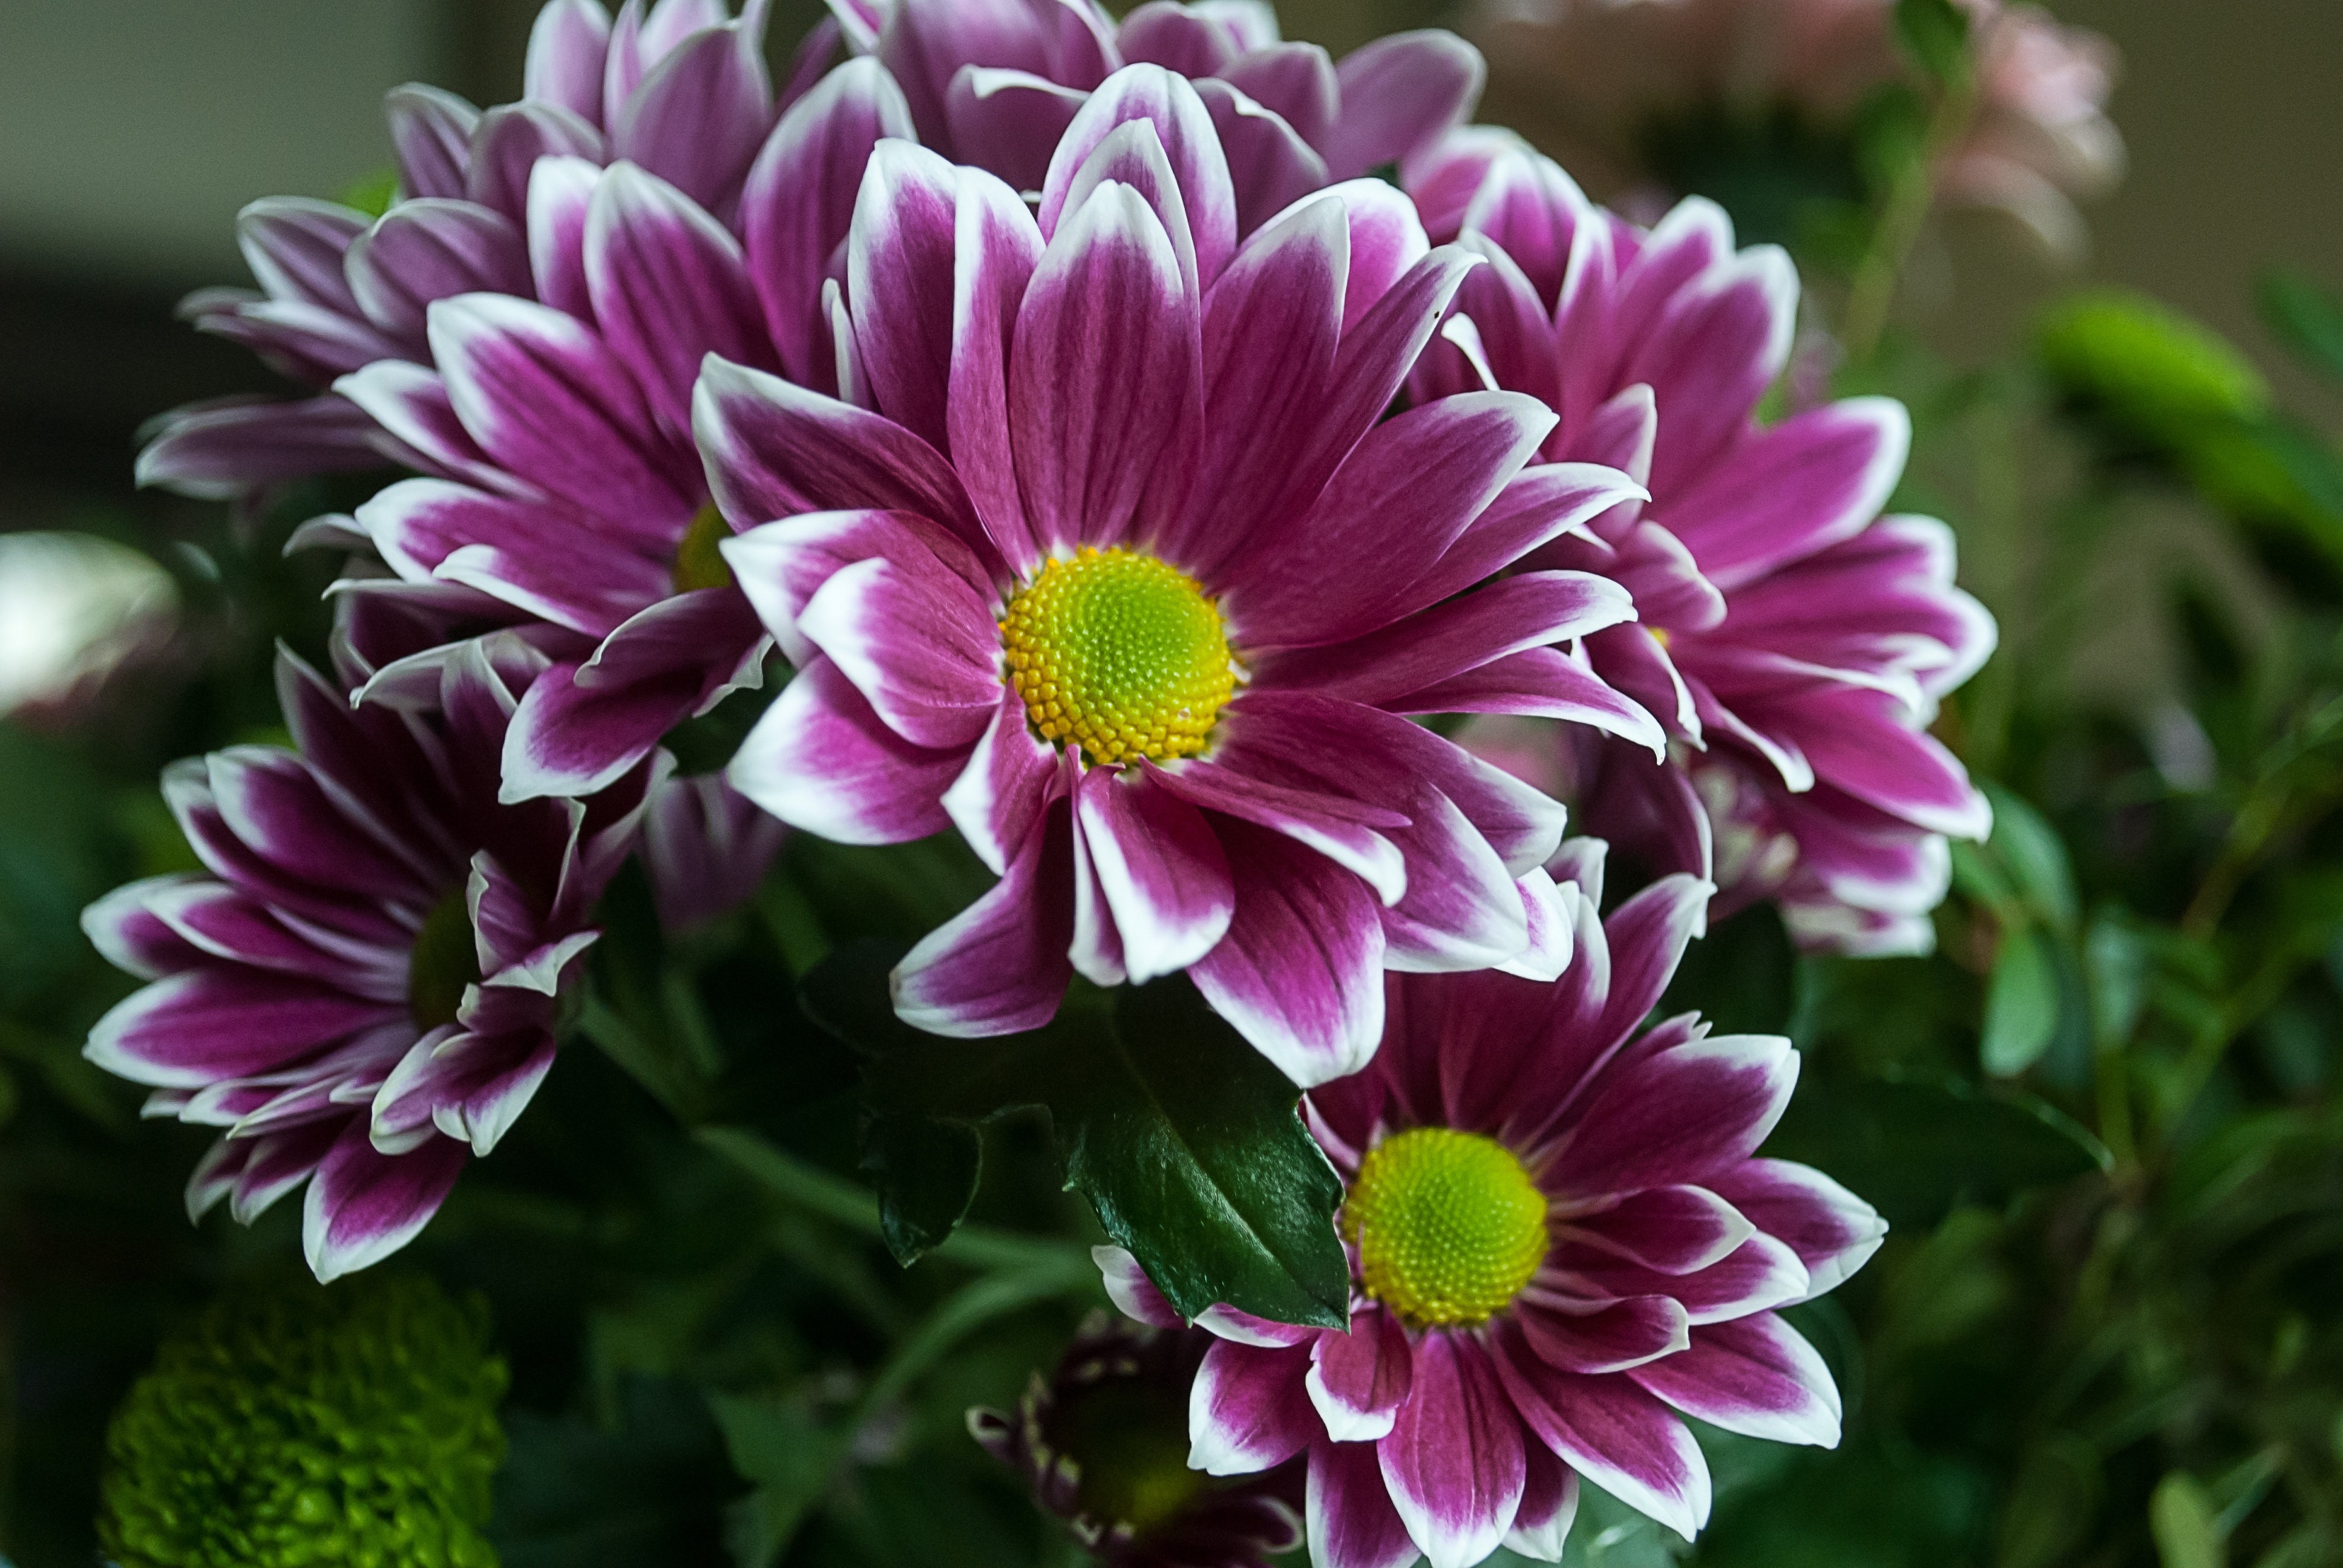
nature, plant, flower, petal, spring, botany, flora, dahlia, macro photography, flowering plant, daisy family, margriet, asterales, annual plant, land plant, marguerite daisy, garden cosmos, chrysanths